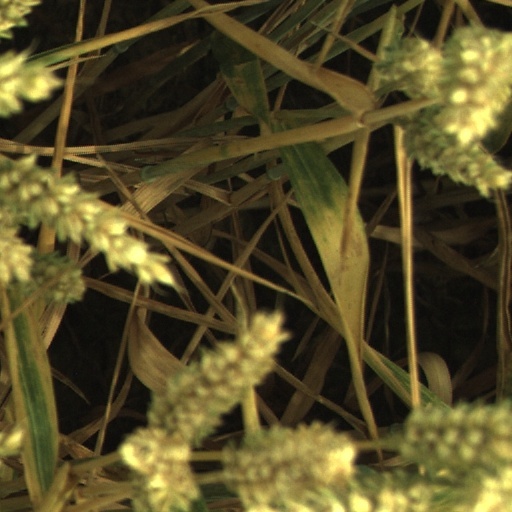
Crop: wheat